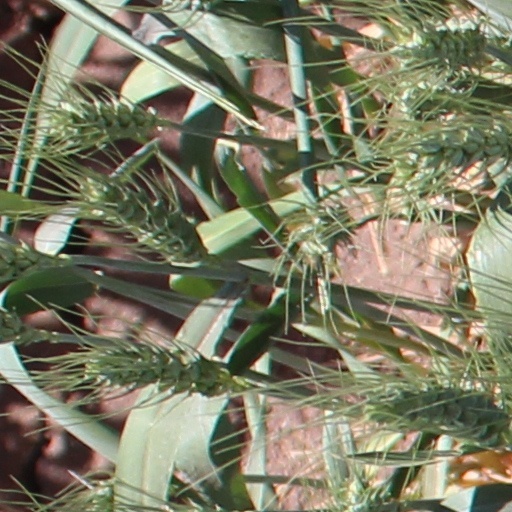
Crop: wheat